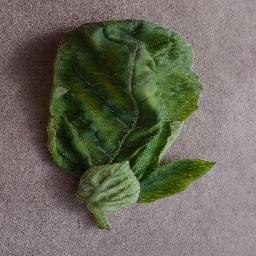
Label: Tomato___Tomato_Yellow_Leaf_Curl_Virus